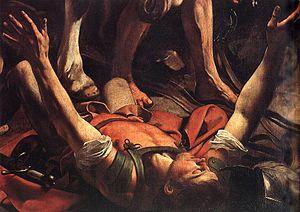
Paul de Tarse ou saint Paul, portant aussi le nom juif de Saul, né au début du Iᵉʳ siècle probablement à Tarse en Cilicie et mort vers 64 à Rome, est une personnalité du paléochristianisme. Juif et citoyen romain de naissance, il persécute les disciples de Jésus de Nazareth avant de se revendiquer apôtre de ce dernier, bien qu'il n'appartienne pas au cercle de Douze.